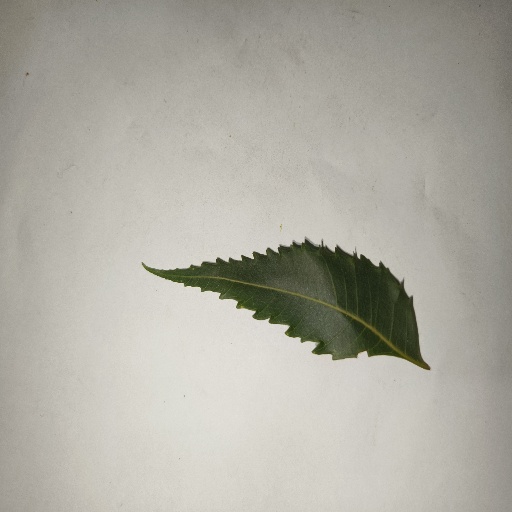
Species: Neem
Leaf condition: Healthy Leaf